Longster Trail

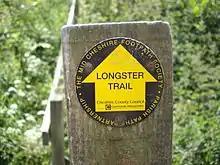
A new style Longster Trail Waymarker

Many of the best sights along the Longster Trail are those seen from the summit of Helsby Hill. These include the cathedrals in Liverpool, Beeston Castle and the mountains of North Wales. Helsby Hill itself is viewable from most of the Longster Trail. The path also passes two public houses along its length, namely The White Horse in Great Barrow, and the Bird in Hand in Guilden Sutton. The end of the path is also very close to The Piper, a pub on the side of the A41 road, Chester.